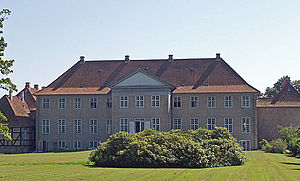
Skjoldenæsholm
Skjoldenæsholm set fra haven
Skjoldenæsholm er en hovedgård i Valsølille Sogn, Ringsted Kommune , Denmark
Skjoldenæsholm er en hovedgård i Valsølille Sogn, beliggende 3 km nordvest for Jystrup og 14 km nord for Ringsted ved en af egnens mange søer. Godset er på 1.883 hektar med Valsølille, hvoraf omkring 1.500 hektar er skov under Skjoldenæsholm Skovbrug ApS.